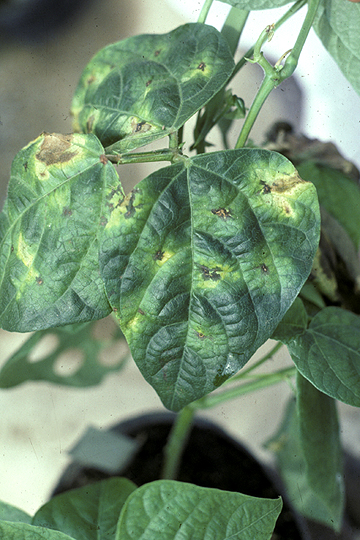
Plant: Bean
Disease: bean halo blight